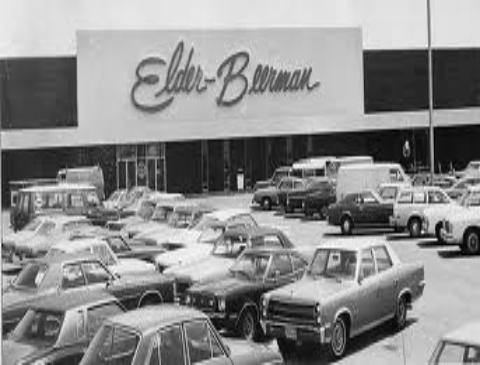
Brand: Elder-Beerman
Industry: Clothes